Cockington Court

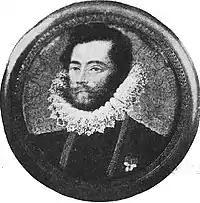
Sir George Cary (died 1617)

The Cary family built the house in the 16th century, one of its prominent members being Sir George Cary. The house was inherited by two of his younger brothers, before his nephew, George, succeeded to ownership. On his death in 1643 the estate went to Sir Henry Cary, the last of the family to own it. A Major in the Royalist Army, the Civil War forced him to sell much of his property including Cockington Court, the new owner being Roger Mallock. His son, politician Rawlin Mallock, made extensive alterations in 1673.